Folligny station

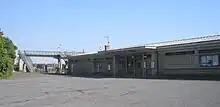
Folligny station

Folligny station (French: "Gare de Folligny") is a railway station serving the town Folligny, Manche department, northwestern France. It is situated on the Lison–Lamballe railway.